Long Arm of the Law Part 3

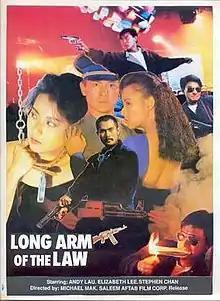
US film poster.

Long Arm of the Law Part 3 is a 1989 Hong Kong action film directed by Michael Mak and starring Andy Lau, Elizabeth Lee, Max Mok and Elvis Tsui. The core theme of the film is the attack of Mainland China and its unjust and brutal law and tells the story of an honorary soldier from China (Lau) who was falsely accused of robbery and illegally flees to Hong Kong, where he ends up working for the triads in order to save his lover (Lee) from being sold as a prostitute. The film is the third entry of the "Long Arm of the Law" film series of films with unconnected storylines.